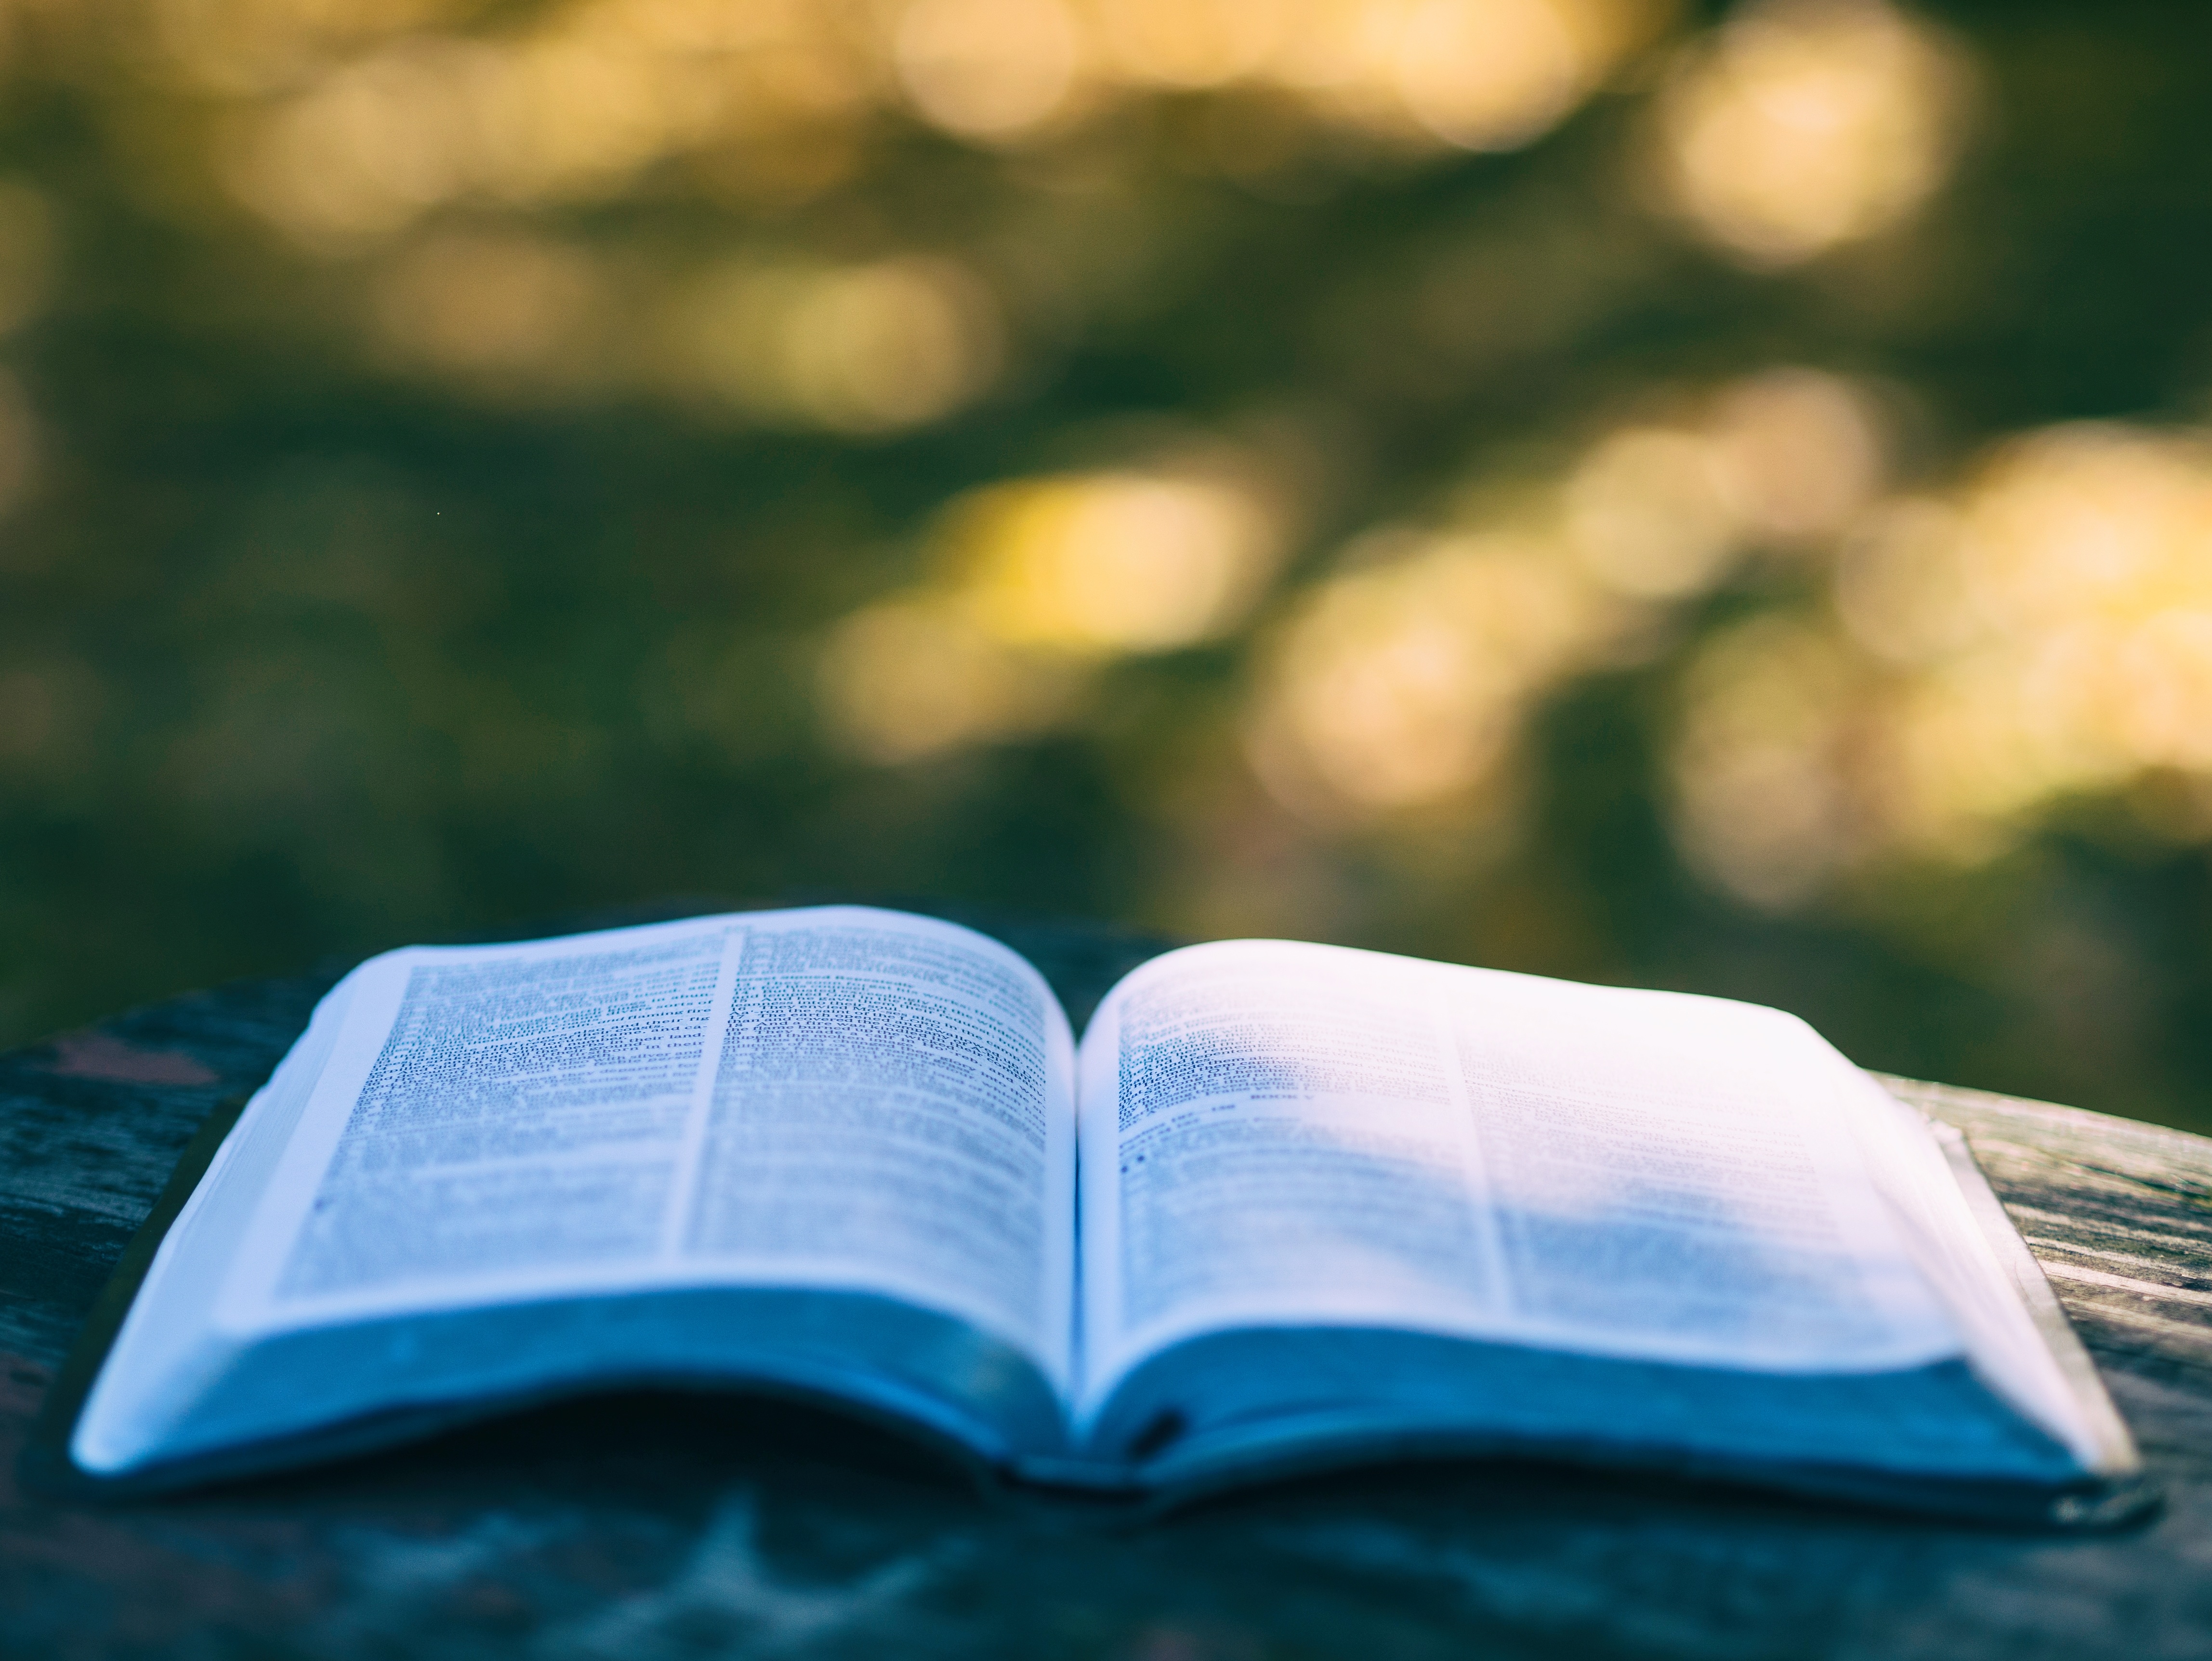
hand, book, open, wing, light, sunlight, leaf, love, color, blue, close up, wooden table, pages, emotion, macro photography, computer wallpaper